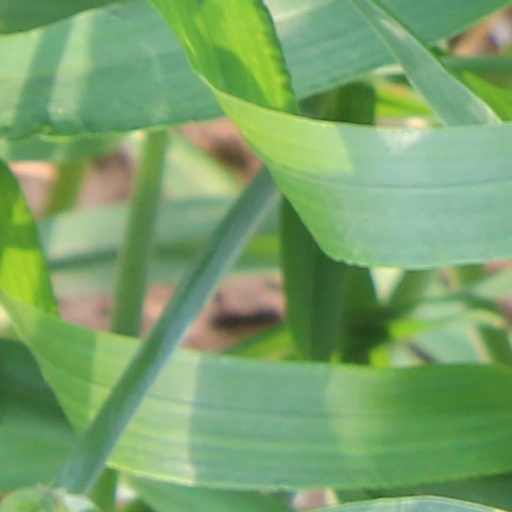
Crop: wheat